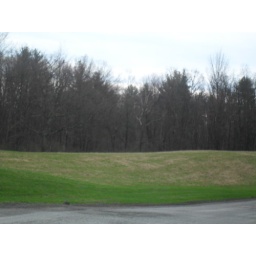
the hill next to the road by my house.